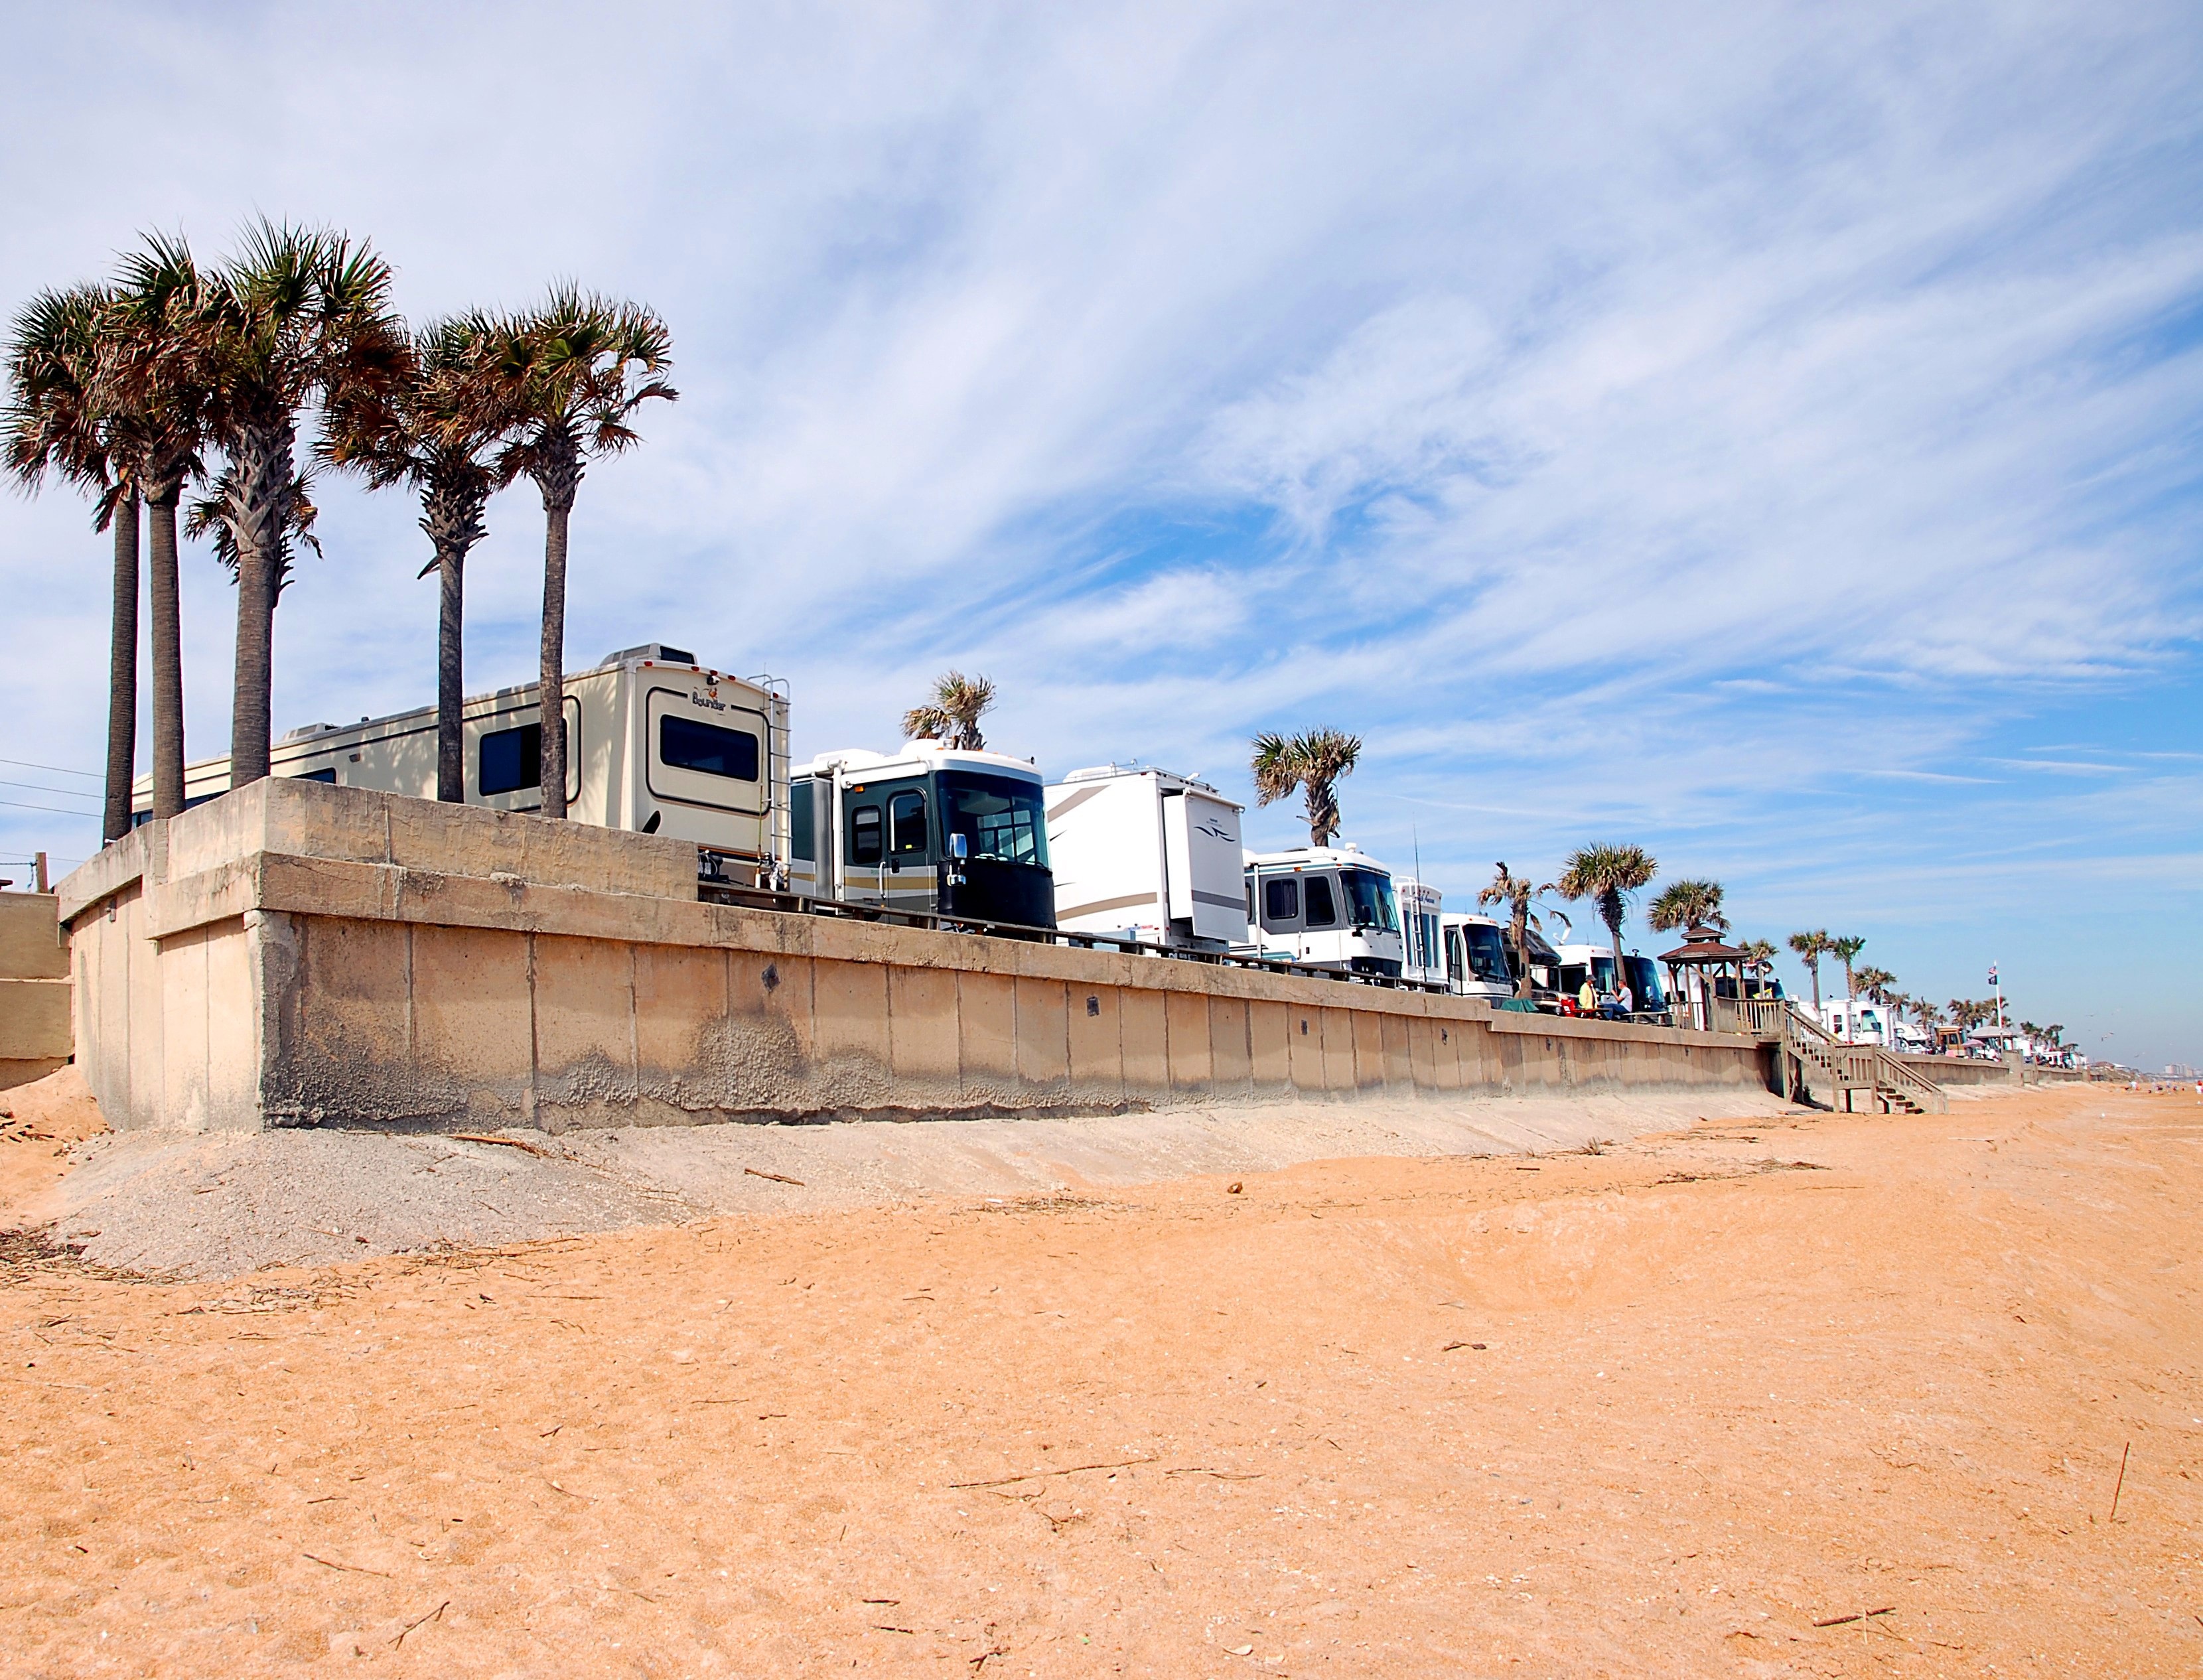
beach, landscape, sea, coast, water, nature, outdoor, sand, ocean, boardwalk, shore, walkway, summer, vacation, travel, shoreline, transportation, vehicle, park, america, camping, body of water, activity, camp, site, florida, cape, rv, campsite, recreational, recreational vehicle, tropical weather, camp site, camping on beach